Phase I environmental site assessment

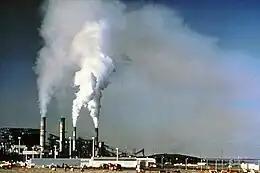
Any piece of real estate can be the subject of a Phase I ESA.

In the United States, an environmental site assessment is a report prepared for a real estate holding that identifies potential or existing environmental contamination liabilities. The analysis, often called an ESA, typically addresses both the underlying land as well as physical improvements to the property. A proportion of contaminated sites are "brownfield sites." In severe cases, brownfield sites may be added to the National Priorities List where they will be subject to the U.S. Environmental Protection Agency's Superfund program.